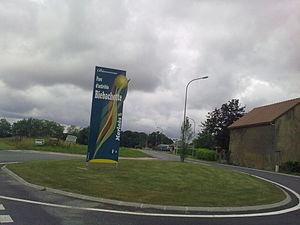
Morlaàs
Morlaàs est une commune française située dans le département des Pyrénées-Atlantiques, en région Nouvelle-Aquitaine.